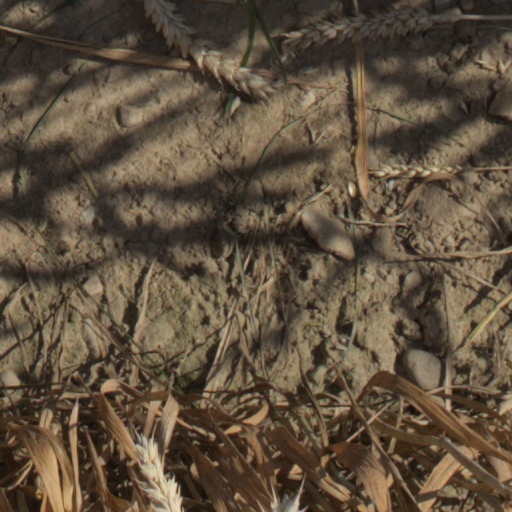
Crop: wheat